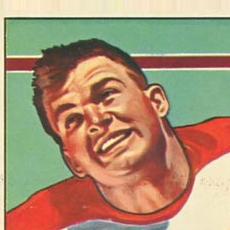
Age: 22